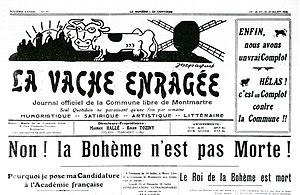
première page du journal la Vache Enragée
Maurice Hallé est un auteur de poèmes en "parler" beauceron. Né à Oucques, capitale de Petite-Beauce et "monté" à Montmartre, il y déclamait ses poèmes et fut un animateur de la vie montmartroise. Ses poèmes ont fait l'objet de deux publications en 1921 et 1944. En 2019, un livre a été publié sur sa vie, ses poèmes et les autres auteurs amis qu'il a fréquentés ou qu'il aurait pu fréquenter.